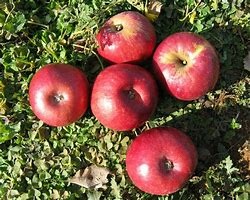
Label: apple